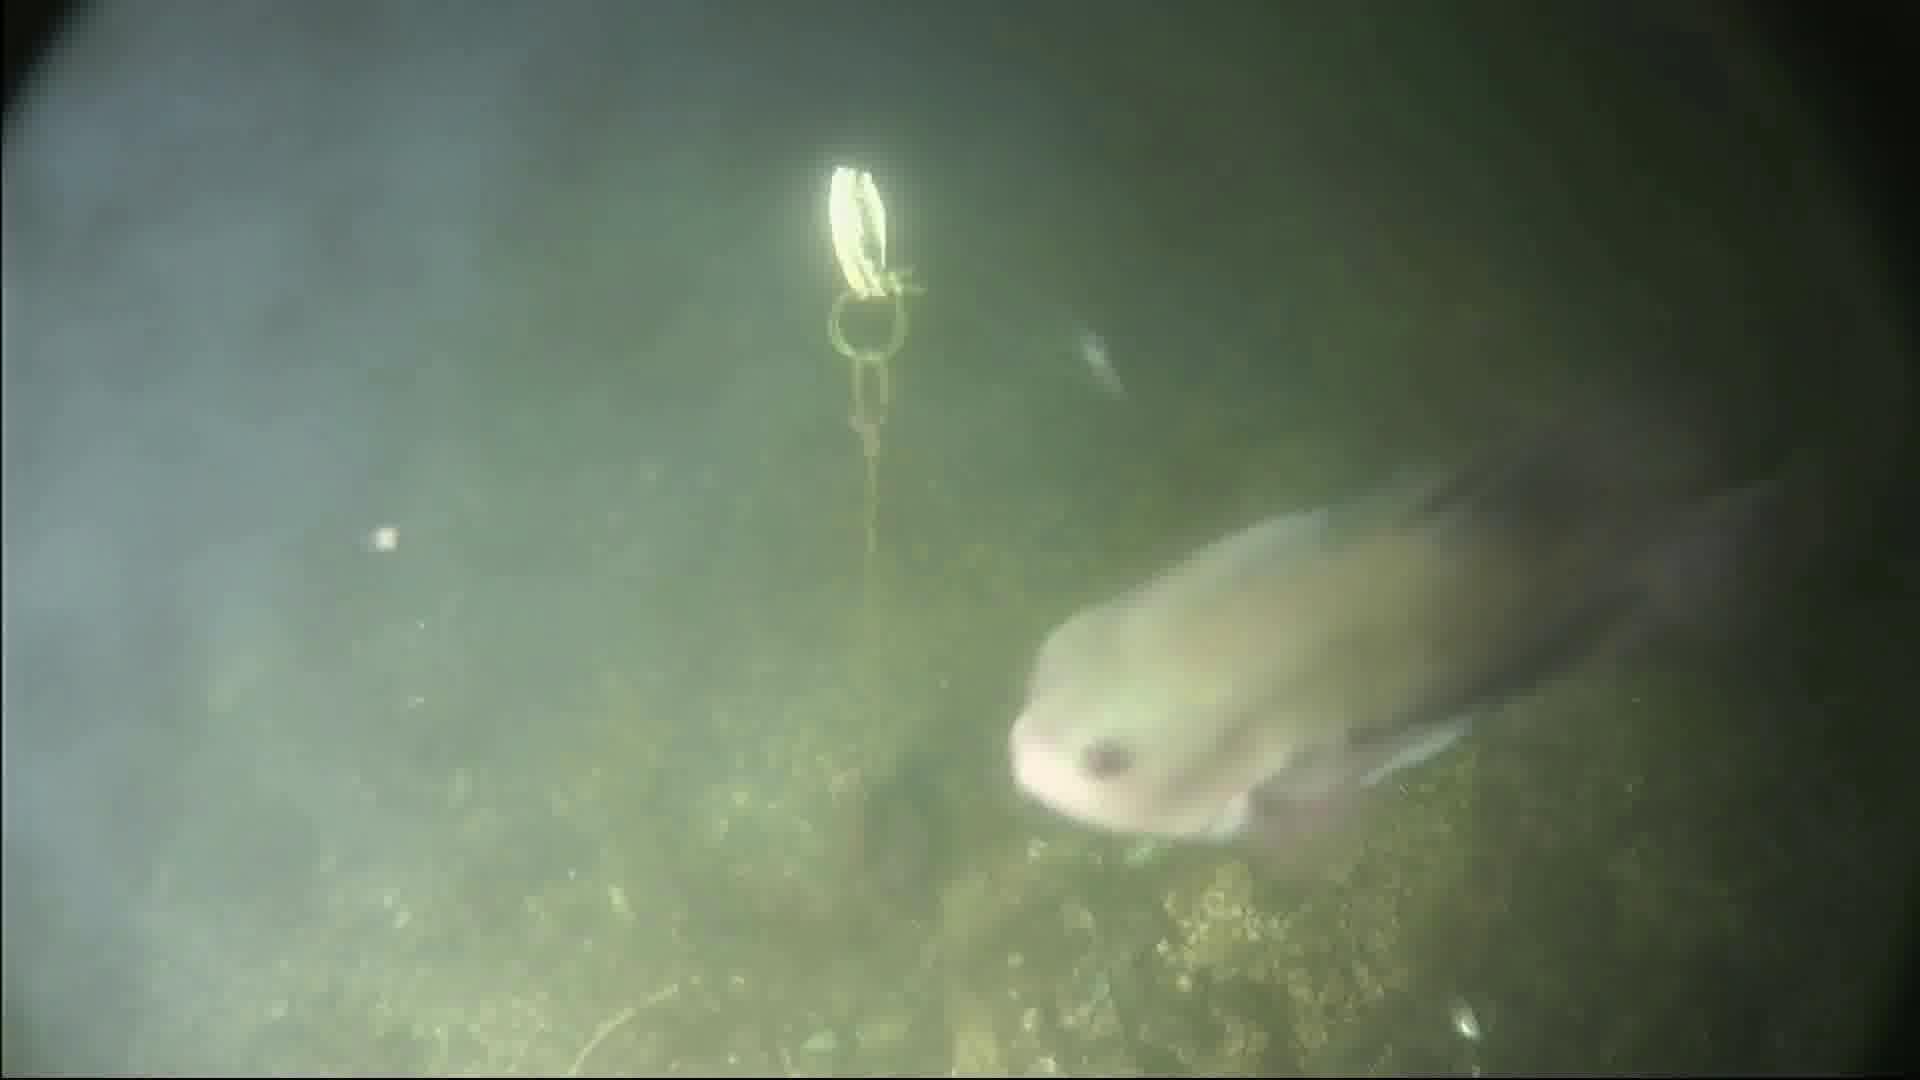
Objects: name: fish
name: crab